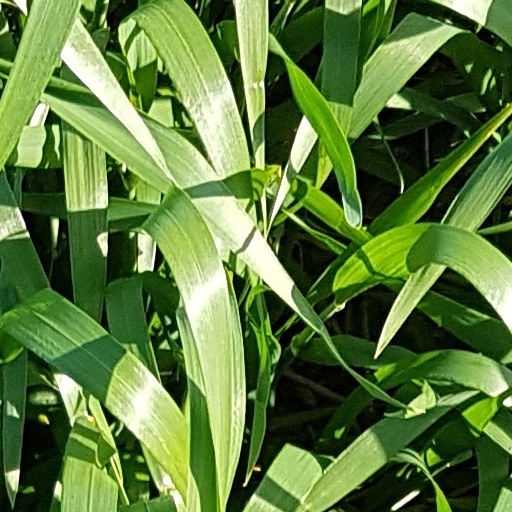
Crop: wheat